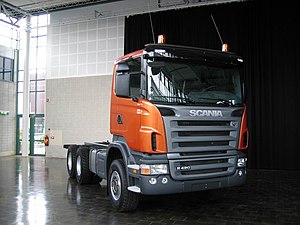
Scania / Billeder
Scania AB er en svensk fabrikant af lastbiler og busser.